Captain Carrot and His Amazing Zoo Crew!

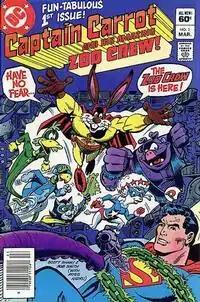
The Zoo Crew as depicted in "Captain Carrot and His Amazing Zoo Crew!" #1 (March 1982), Art by Scott Shaw, Bob Smith, and Ross Andru.

Captain Carrot and His Amazing Zoo Crew! is a DC Comics series about a team of talking animal superheroes called the Zoo Crew. The characters first appeared in a 16-page special insert in "The New Teen Titans" #16 (February 1982), followed by a series published from 1982 to 1983. The Zoo Crew characters were created by Roy Thomas and Scott Shaw Although the series, which was the last original funny animal property to be created by DC Comics, proved short-lived, it is still fondly remembered by many comic fans of its generation, and the characters appear occasionally in cameos in the mainstream DC Universe (this is made possible due to the existence of a "multiverse" in the DCU, which allows the Zoo Crew characters to exist on a parallel Earth).